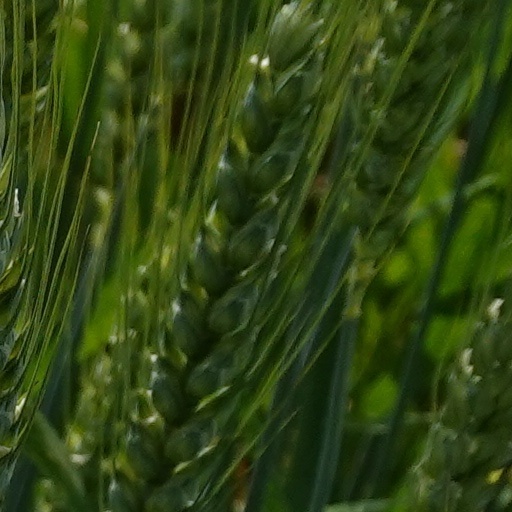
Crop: wheat